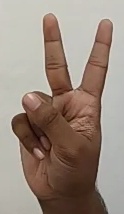
ASL sign: 2